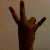
The image shows a hand gesture representing the number 7 in Indian Sign Language.